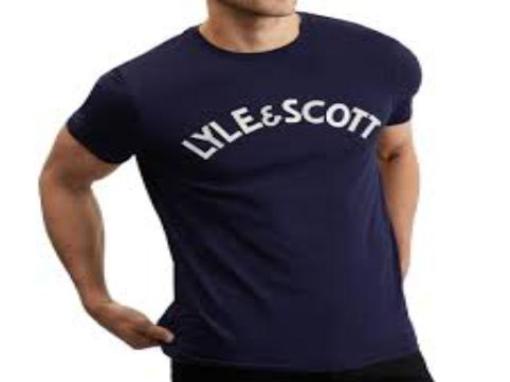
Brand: lyle
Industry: Clothes